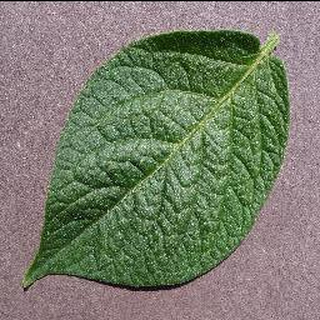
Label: healthy_potato